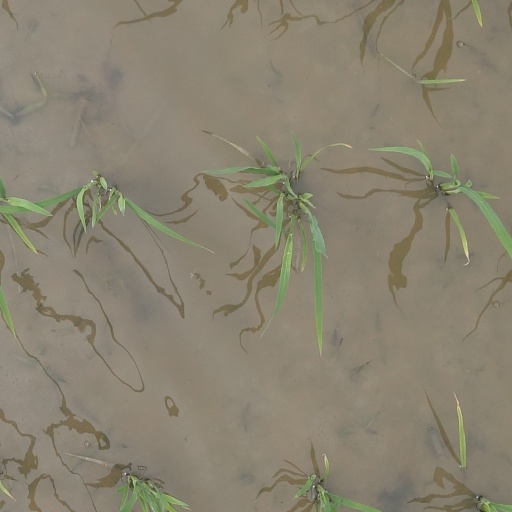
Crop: rice